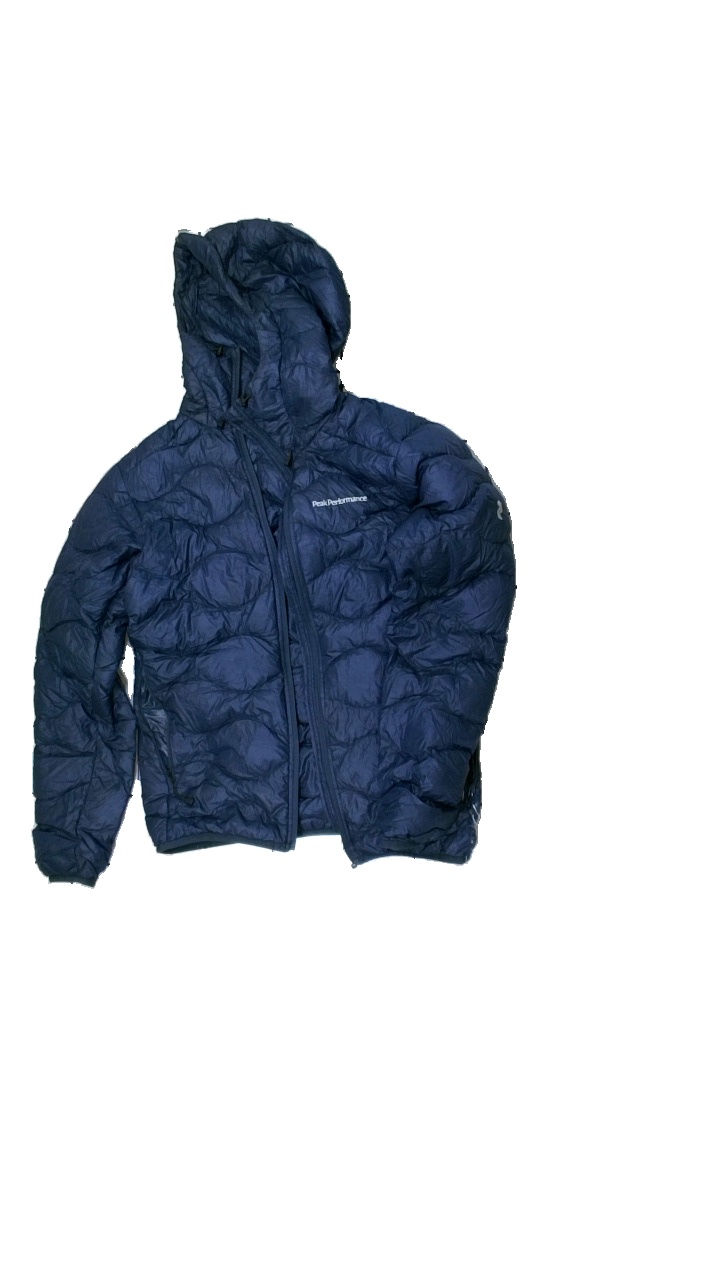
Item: Outerwear (Ladies)
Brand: Peak Performance
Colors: Blue
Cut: Regular
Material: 82% nylon, 18% wool
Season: All
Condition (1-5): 1
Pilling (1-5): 2
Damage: torn pocket
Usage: Export
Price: <50